Sumatran rhinoceros

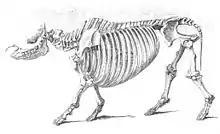
Skeleton of the Sumatran rhinoceros

Ancestral rhinoceroses first diverged from other perissodactyls in the Early Eocene. Mitochondrial DNA comparison suggests the ancestors of modern rhinos split from the ancestors of Equidae around 50" "million years ago. The extant family, the Rhinocerotidae, first appeared in the Late Eocene in Eurasia, and the ancestors of the extant rhino species dispersed from Asia beginning in the Miocene.